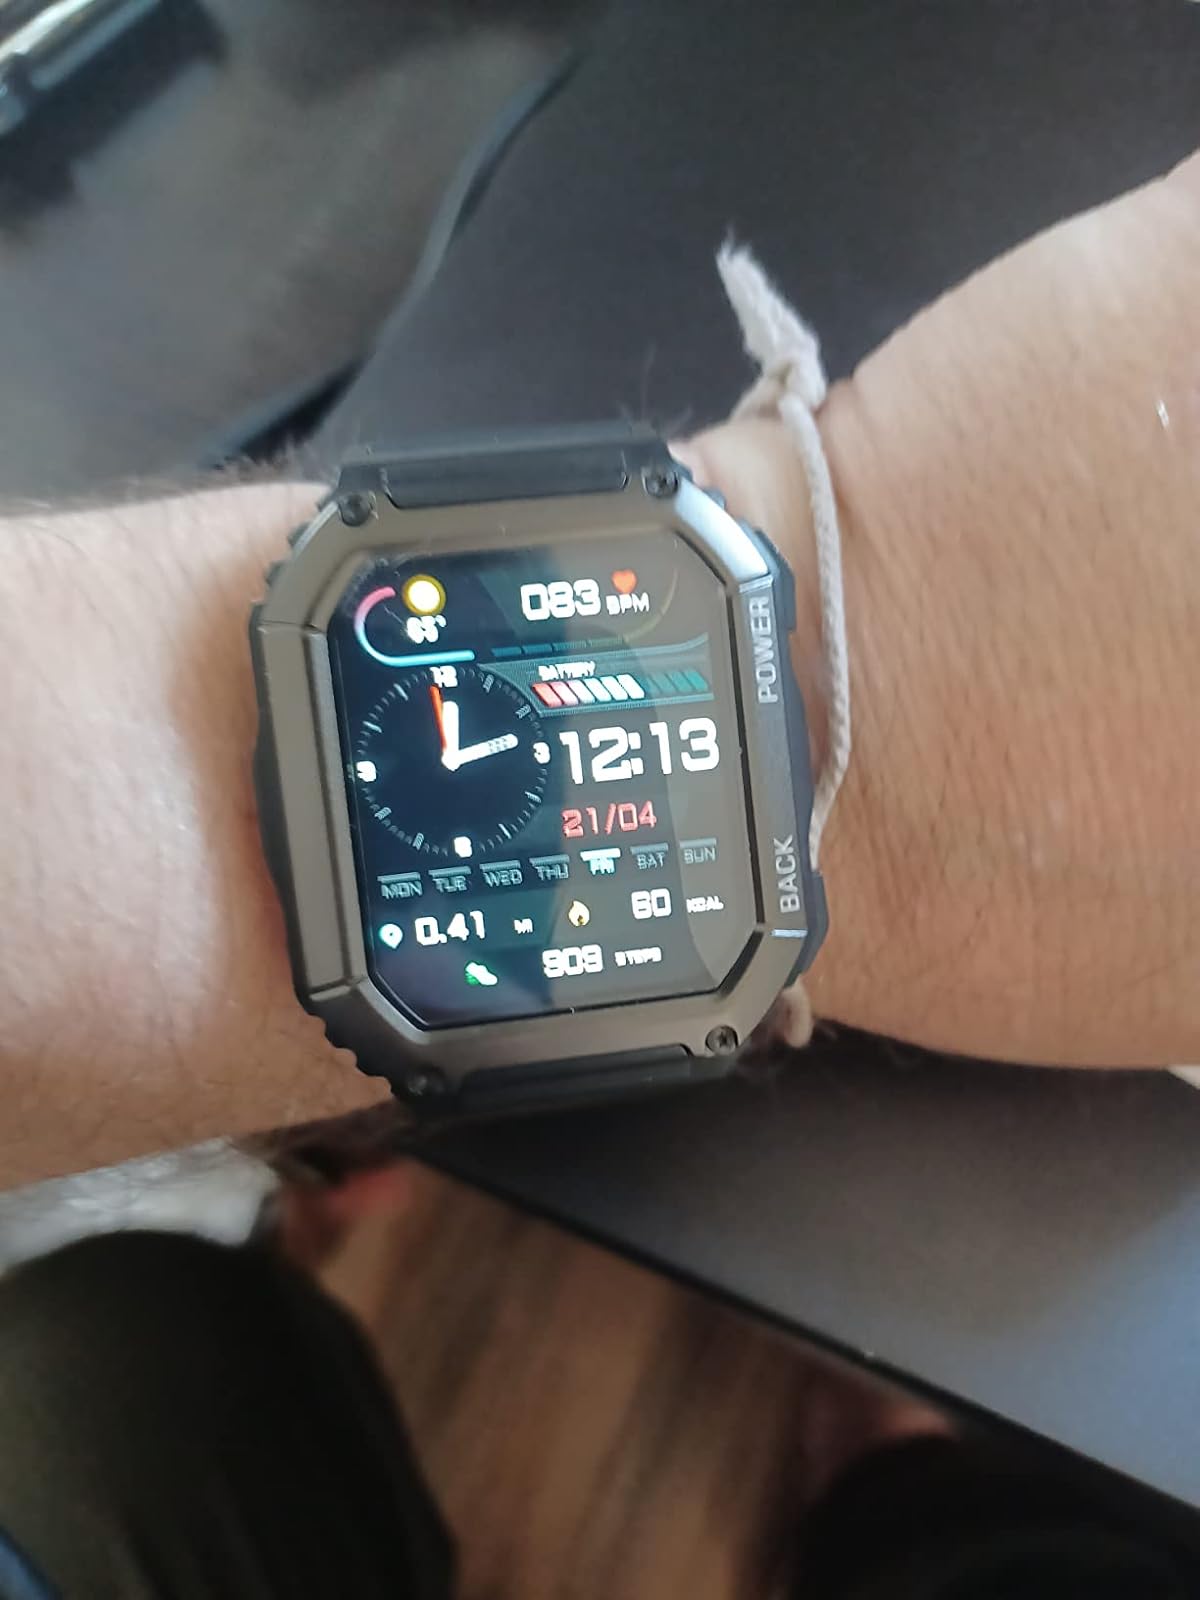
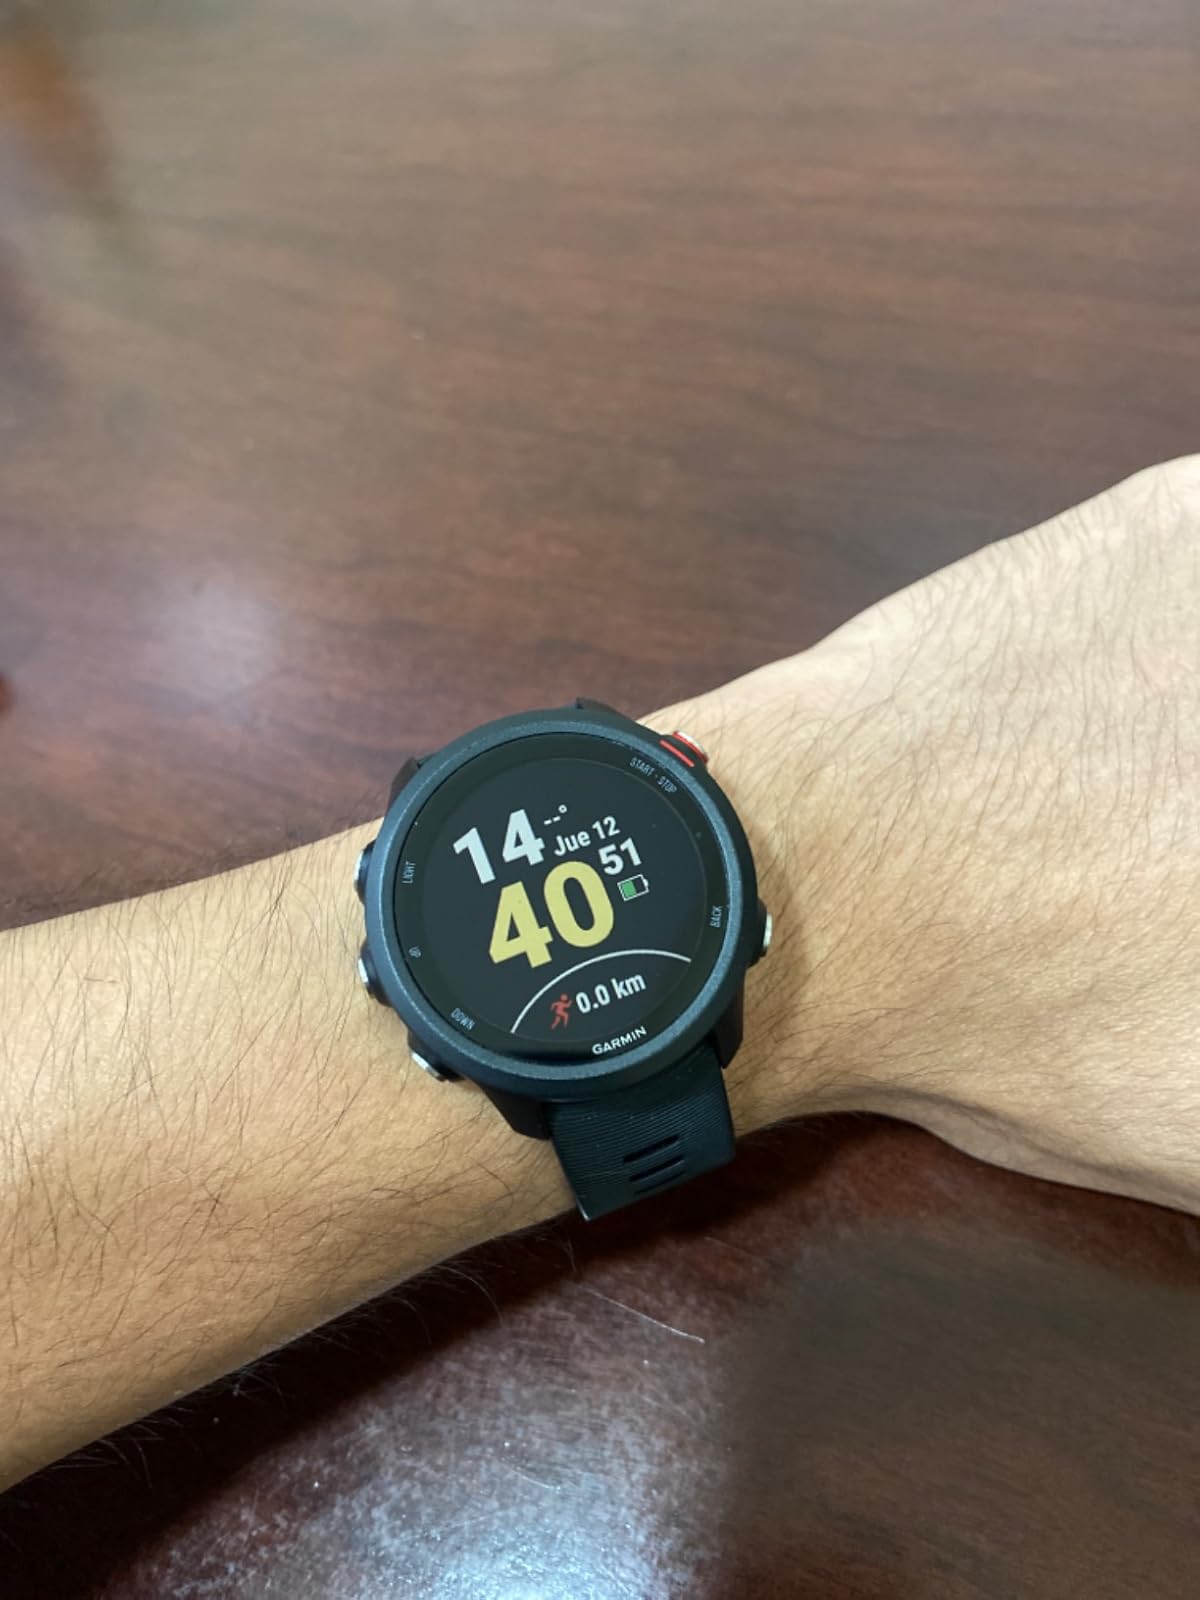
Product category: smartwatch
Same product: no